Haus Vaterland

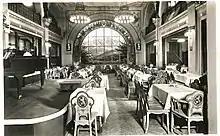
Löwenbräu

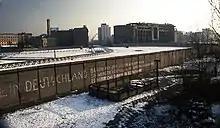
Berlin wall and Potsdamer Platz in 1975, Haus Vaterland ruin on the right

After the war, Potsdamer Platz was the point where three of the four Allied occupation zones met. The ruined Haus Vaterland was in the Russian sector, but had doors to both the British and the American. In 1947, Café Vaterland was reopened in an acclaimed gesture of will to rebuild the city, and in 1948 the Communist cabaret "Frischer Wind" was playing there, while because of its position on the sector lines, it was a hotbed of spying, flight from the East, and black marketing in currency and goods.